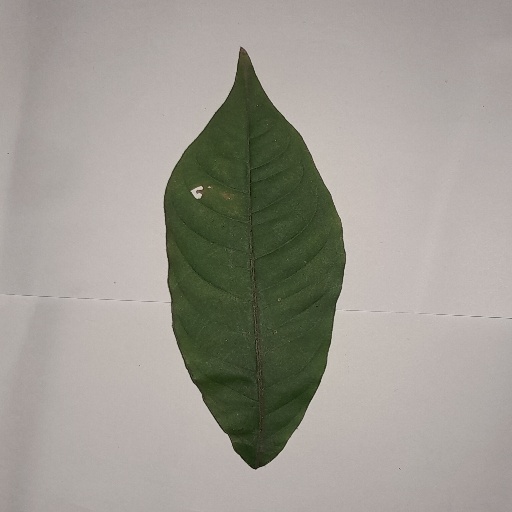
Species: HariTaki
Leaf condition: Shot Hole